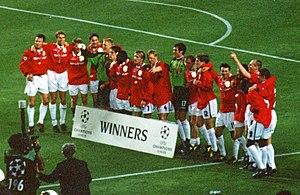
La saison 1998-1999 du Manchester United Football Club est la 7ᵉ saison du club en Premier League et sa 24ᵉ saison consécutive dans la première division du football anglais.
La finale de la Ligue des champions de l'UEFA 1998-1999 est la 44ᵉ de l'histoire de la compétition. Elle voit le club de Manchester United remporter une deuxième C1 aux dépens du Bayern Munich.
Ole Gunnar Solskjær, né le 26 février 1973 à Kristiansund, est un footballeur international norvégien, évoluant au poste d'attaquant, reconverti entraîneur.